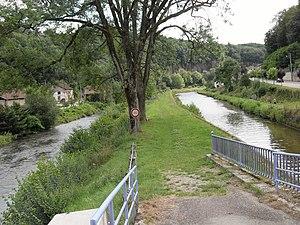
Fontenoy-le-Château: Côney (gauche) et Canal des Vosges (droit)
Fontenoy-le-Château est une commune française de Lorraine, située dans le département des Vosges, en région Grand Est. Elle appartient à la communauté d'agglomération d'Épinal.
La Voie Bleue, Moselle-Saône à vélo est un itinéraire national long de 697 km et utilisable par les cyclistes. Il rejoint l'EuroVelo 5 à la frontière allemande et l'EuroVelo 17 à Lyon. Dans la Lorraine, il suit la vallée de la Moselle puis le Val de Saône en Bourgogne-Franche-Comté et Auvergne-Rhône-Alpes. En 2018, 81 % de la véloroute est aménagé, principalement sous forme de voies vertes réutilisant d'anciens chemins de halage et rives de cours d'eau, c'est-à-dire en site propre, tandis que d'autres portions empruntent des routes à faible trafic. La véloroute relie dans le Grand Est Apach à Lyon dans la région Auvergne-Rhône-Alpes.
Le canal de l'Est est un canal français qui relie la Meuse et la Moselle à la Saône. Il commence à Givet, en Champagne-Ardenne, se confond sur 20 kilomètres avec le canal de la Marne au Rhin lors de la traversée de la Lorraine et se termine à Corre en Franche-Comté. Construit entre 1874 et 1882, sa longueur totale est de 439 kilomètres.
Le Côney est une rivière de l'Est de la France, dans les deux départements de la Haute-Saône et des Vosges, dans les deux régions Grand Est et Bourgogne-Franche-Comté, affluent de rive gauche de la Saône, donc un sous-affluent du Rhône.